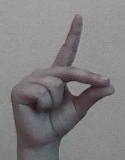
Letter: ta